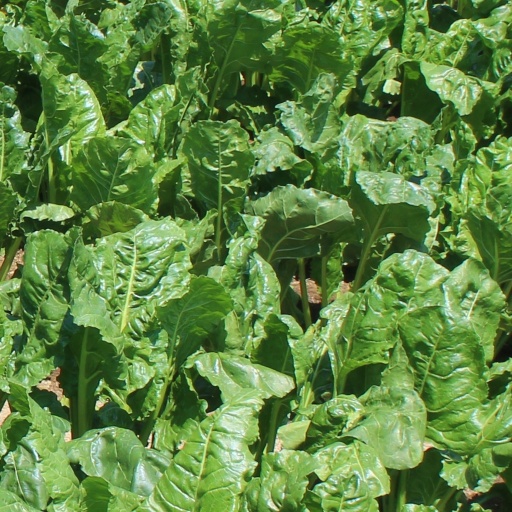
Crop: sugar beet